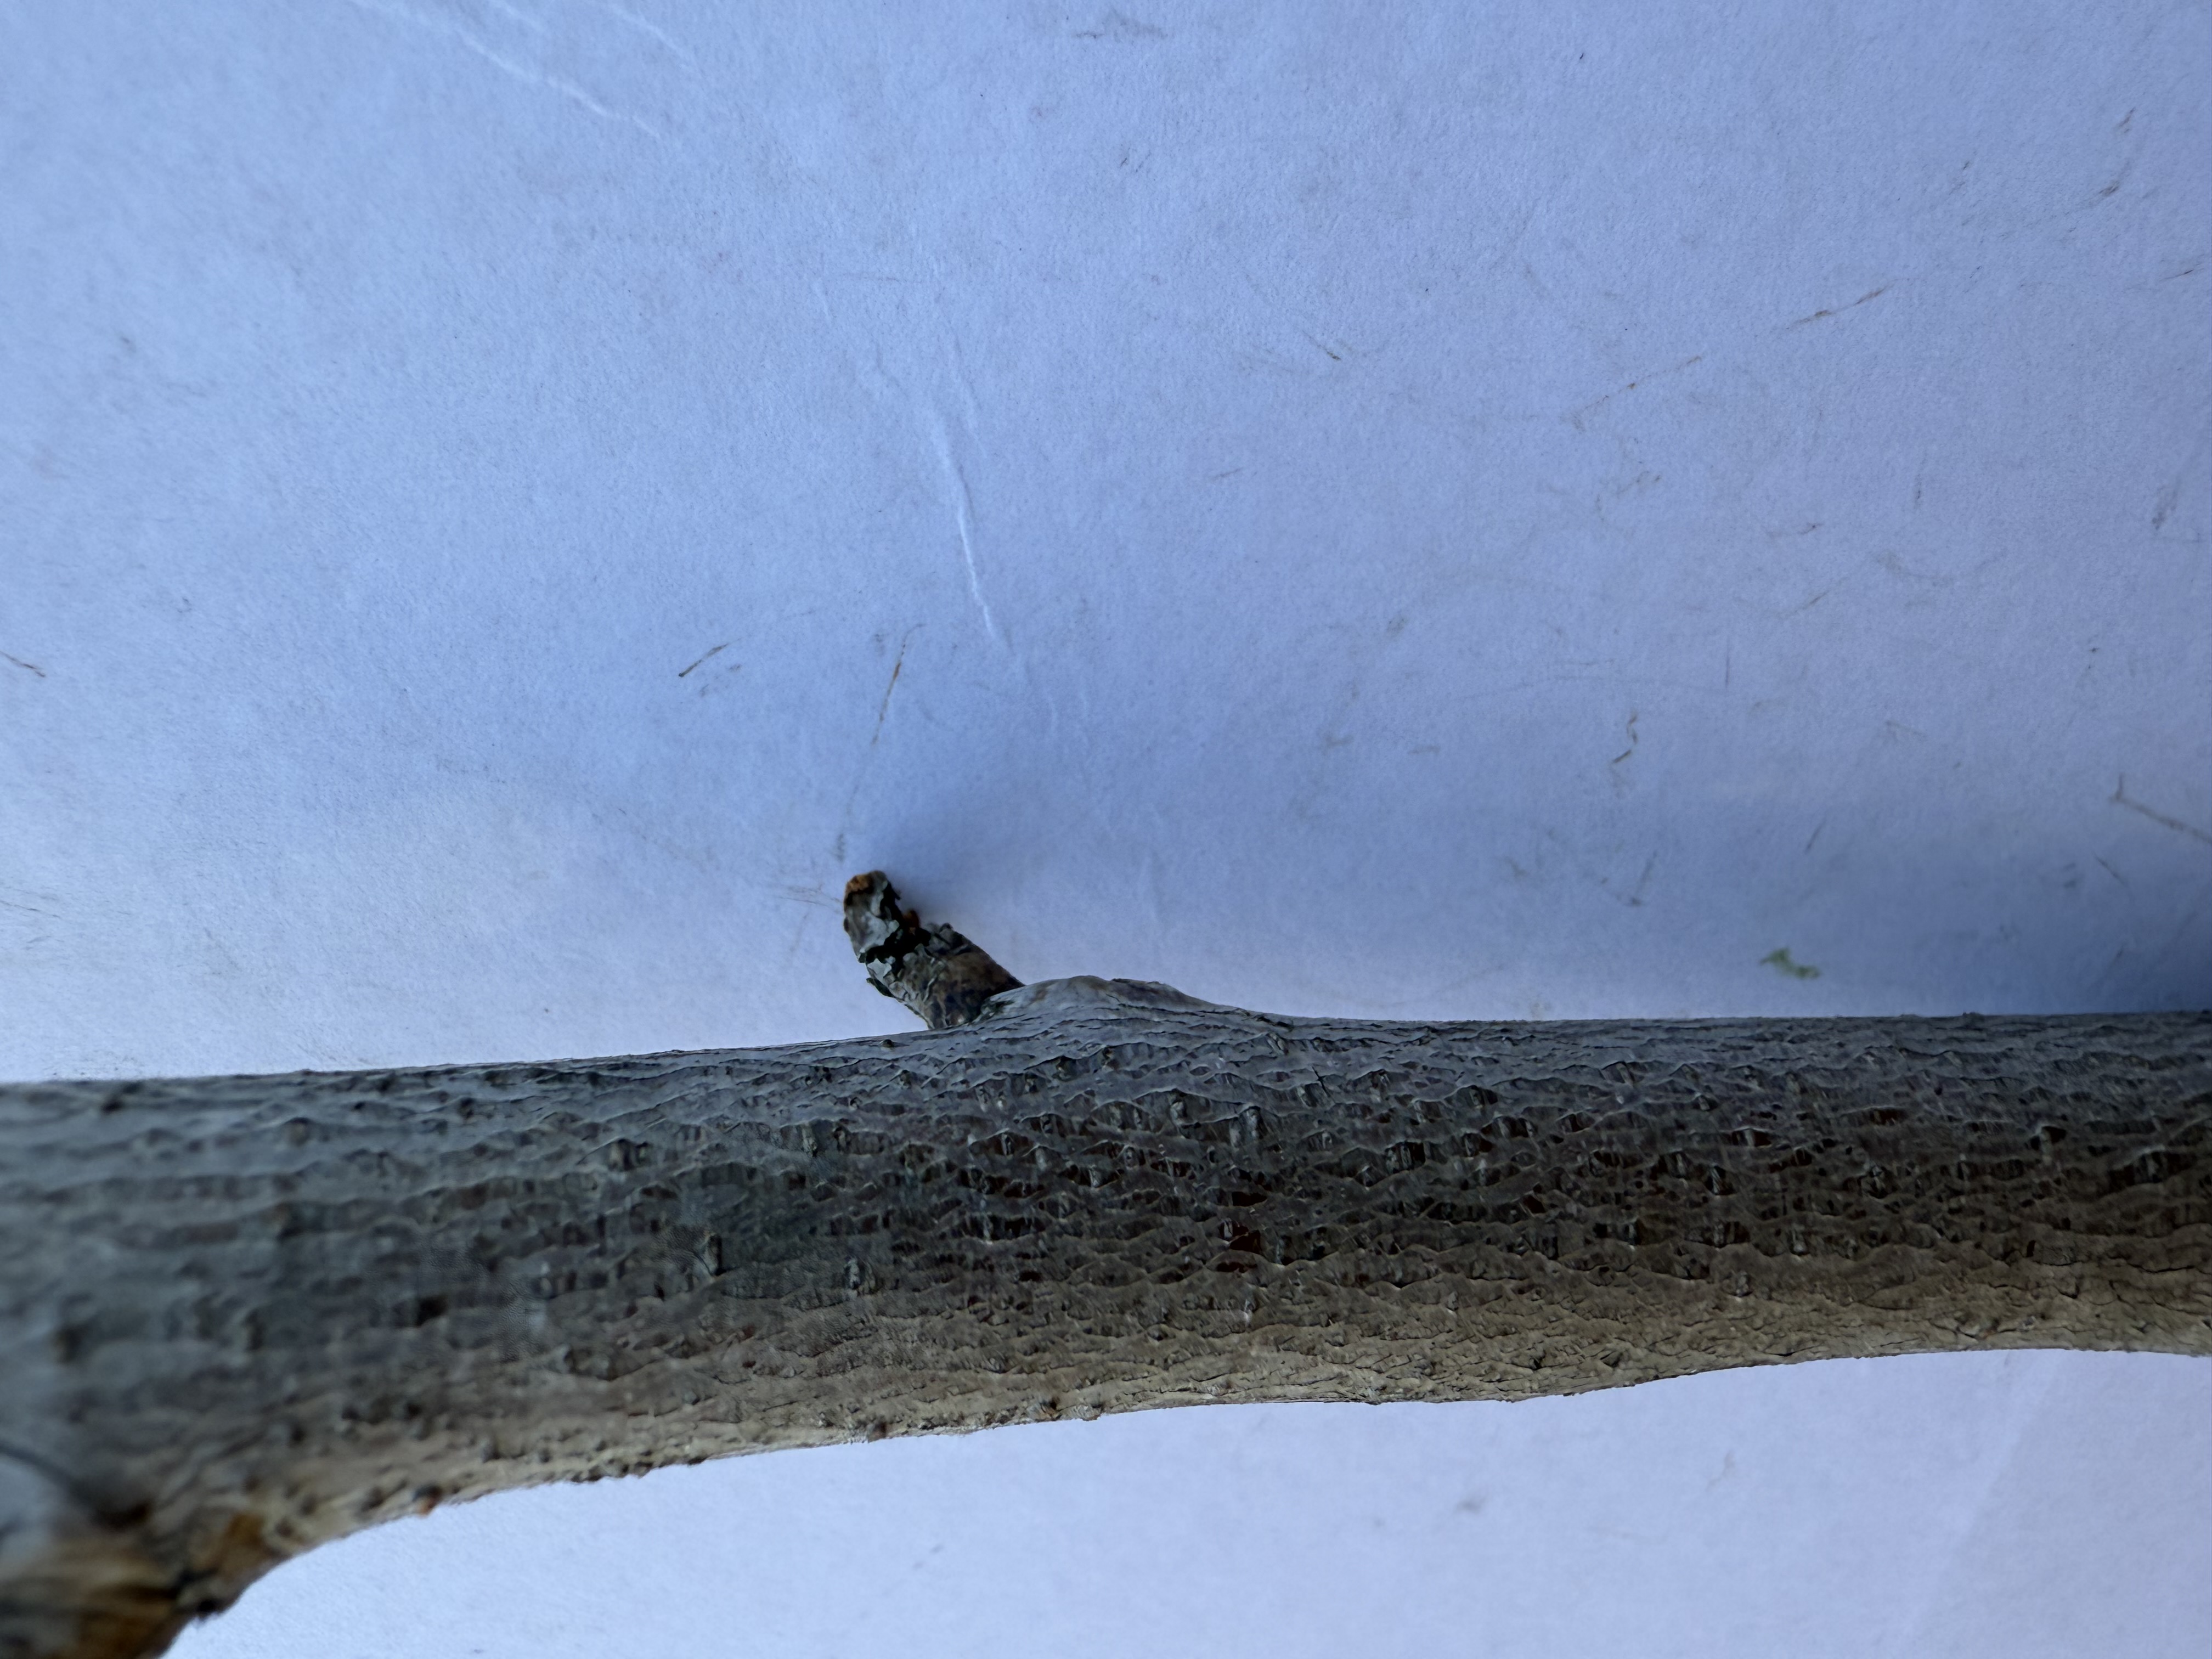
Variety: Red Nectarine